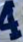
Number: 4